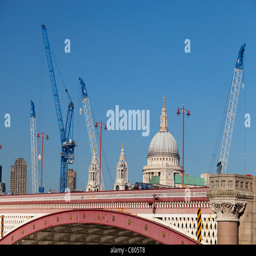
arch bridge and filming location